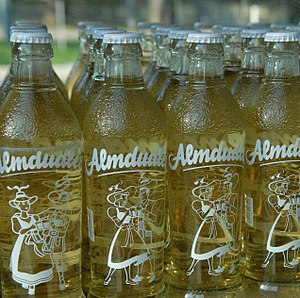
Almdudler / Galleri
Almdudler er en østrigsk urtesodavand.